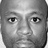
Emotion: neutral